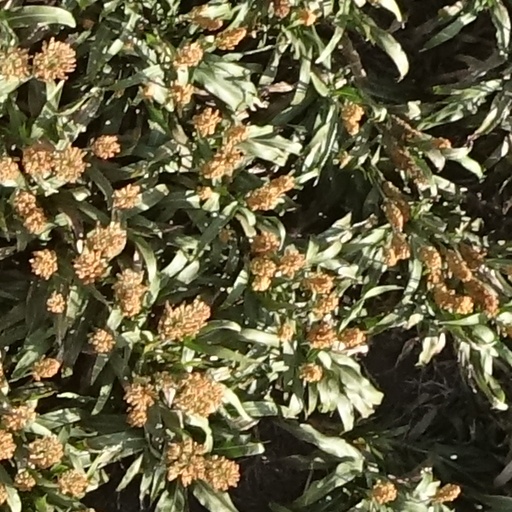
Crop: sorghum